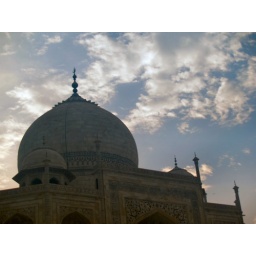
Dome and roof against the morning sky